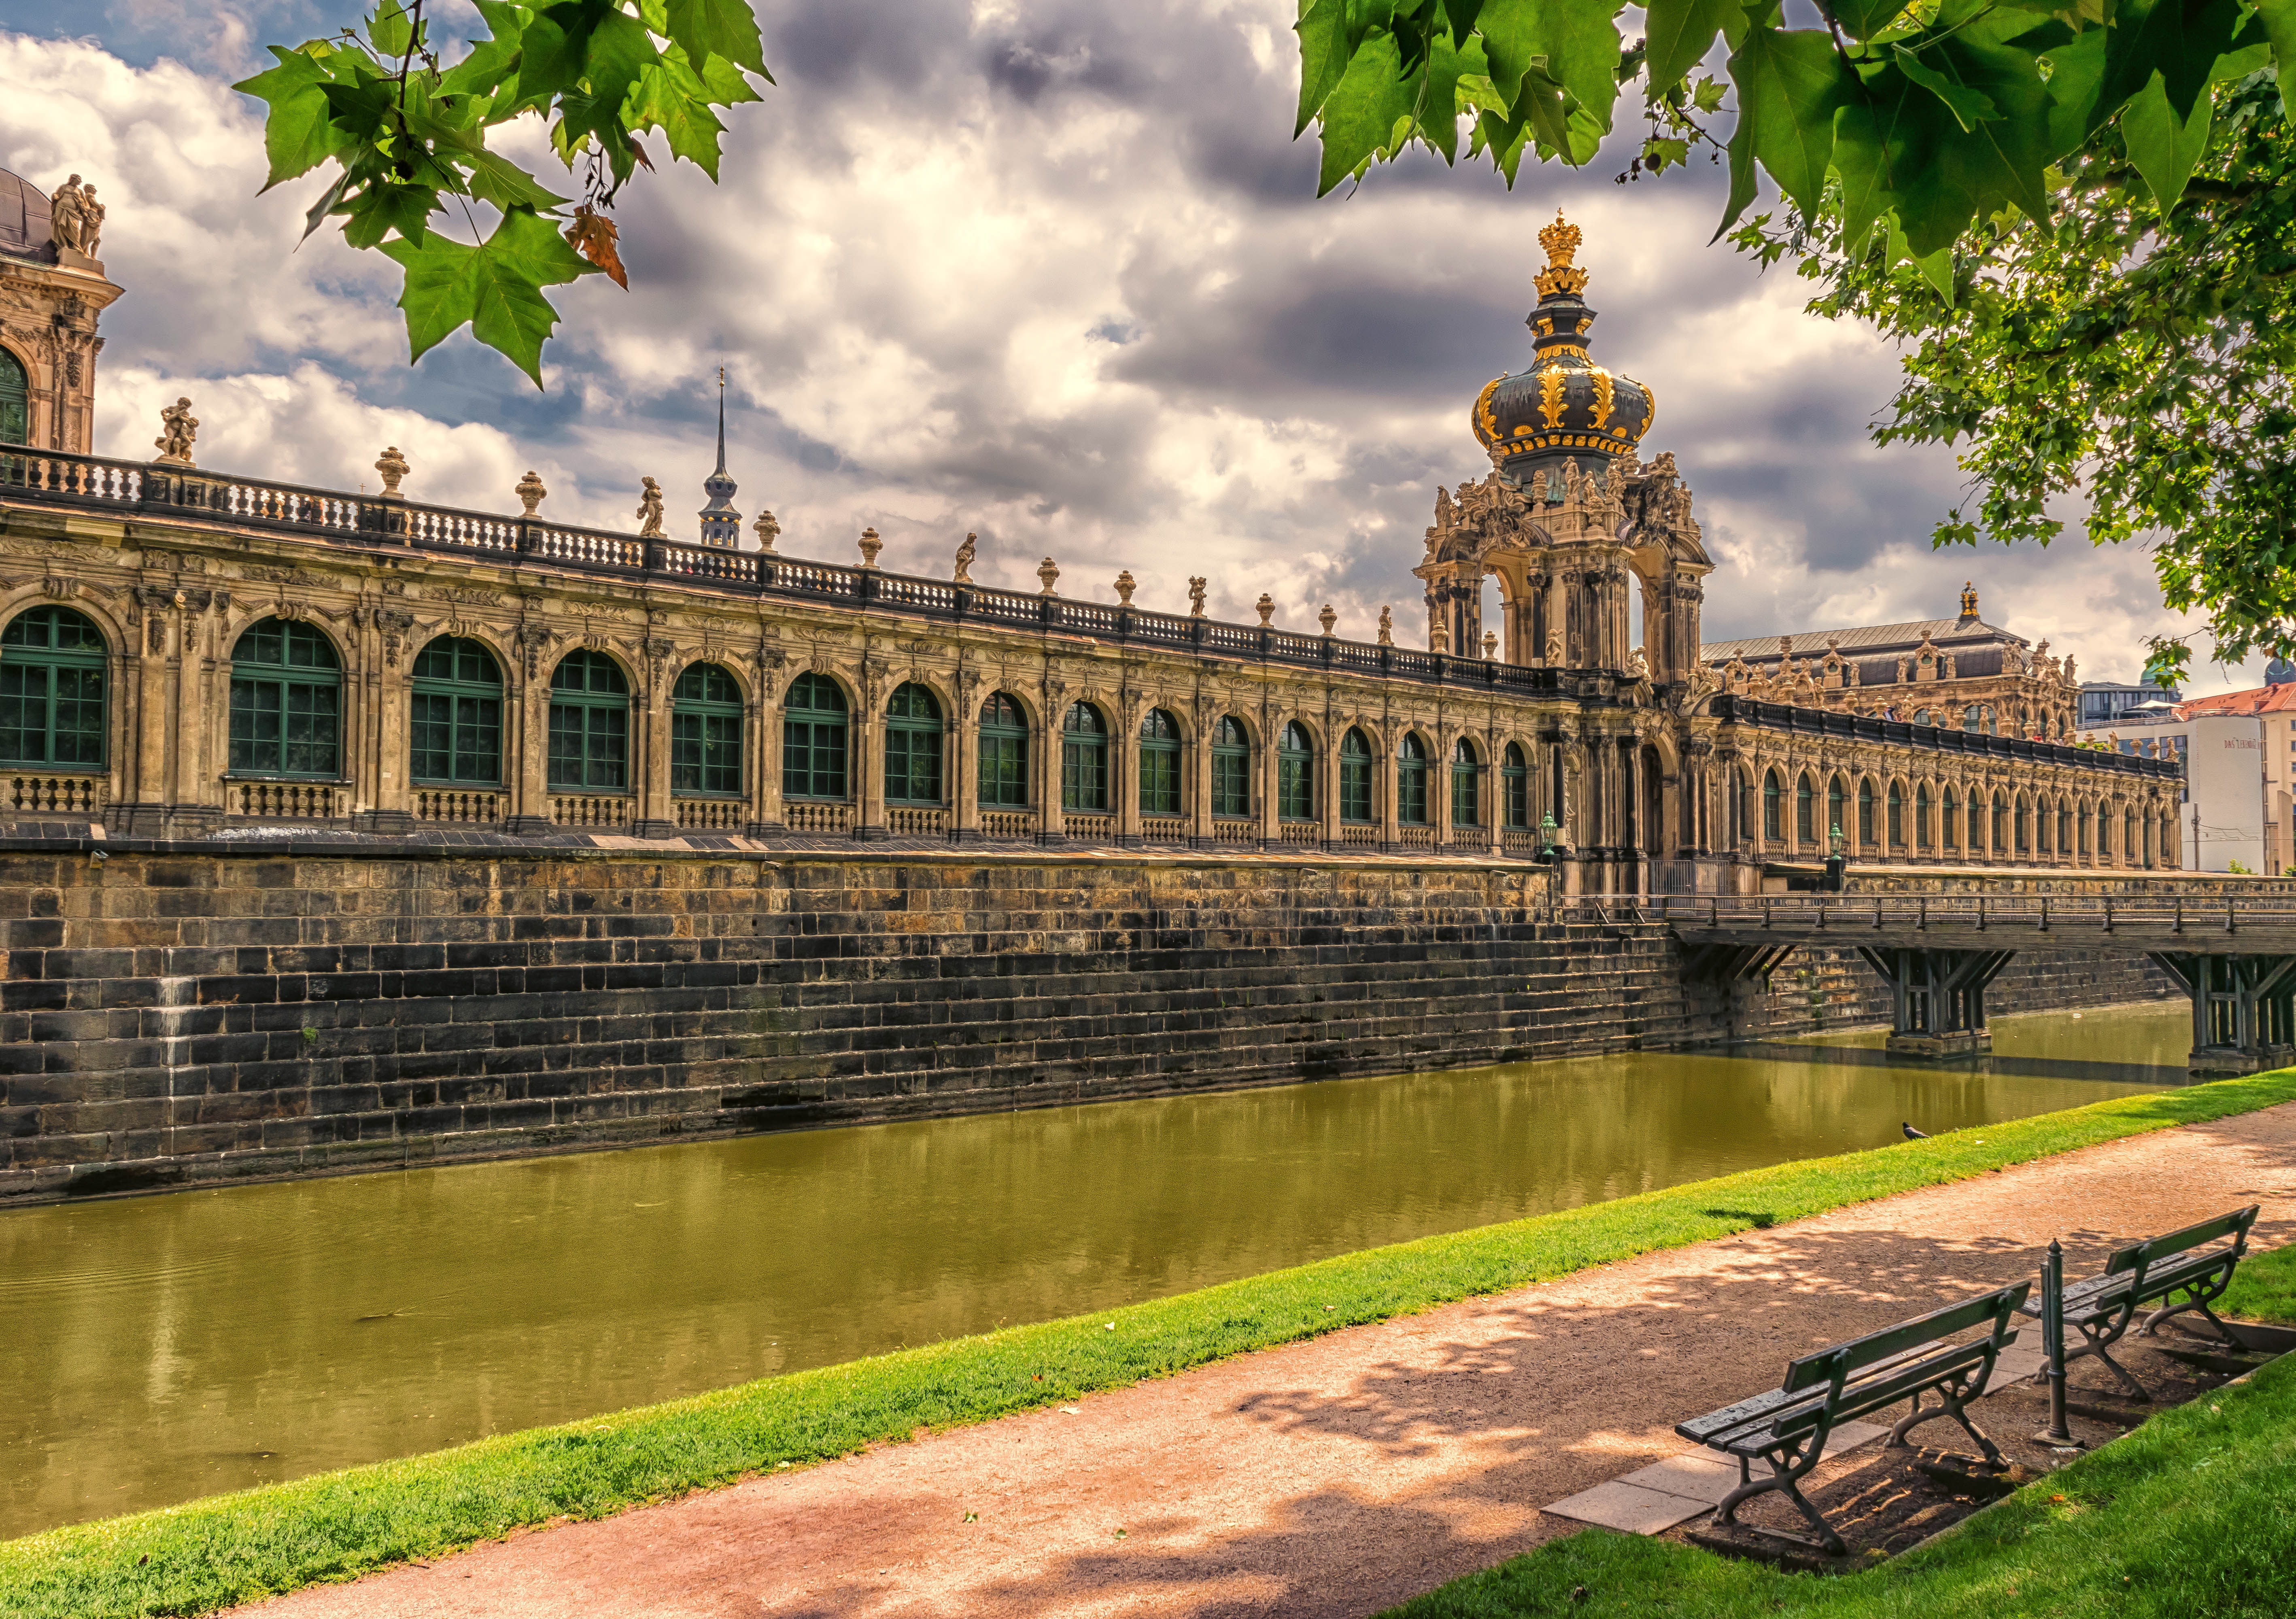
architecture, chateau, palace, plaza, park, landmark, tourism, waterway, old town, art, germany, culture, kennel, estate, saxony, dresden, ancient history